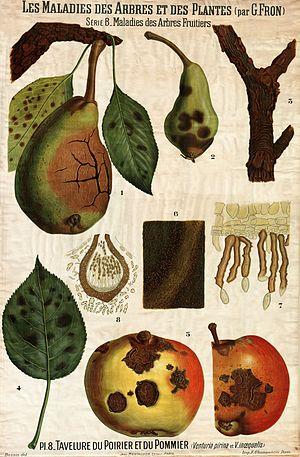
Les maladies des arbres et des plantes. Bibliothèque Numérique de l'Université d'Artois. Retrieved on 25 March 2016.
La tavelure est avec la moniliose et l'oïdium une des principales affections fongiques du pommier. Elle est causée par un champignon ascomycète nommé Venturia inaequalis causant des lésions noires ou brunes à la surface des feuilles, des bourgeons ou des fruits et parfois même sur le bois. Les fruits et la partie inférieure des feuilles y sont spécialement sensibles.